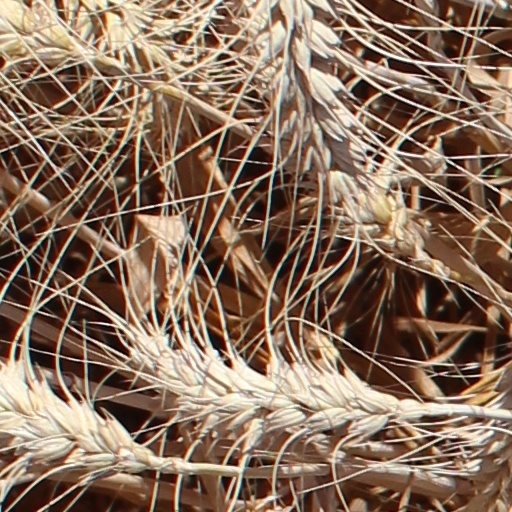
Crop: wheat